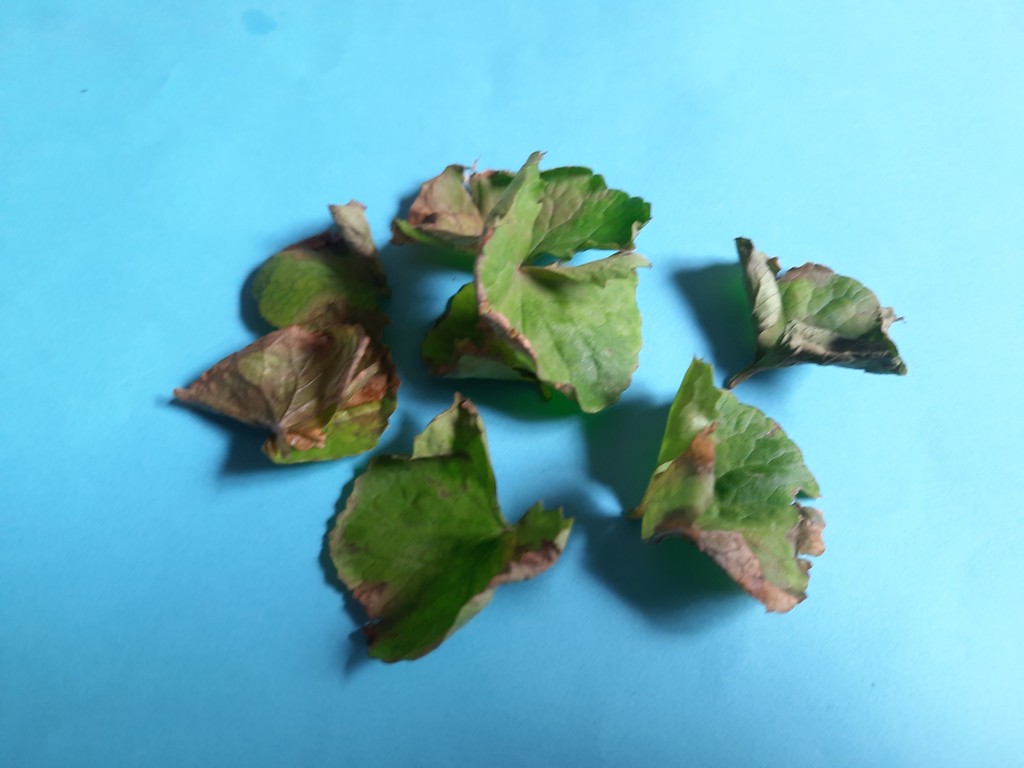
Label: Unhealthy